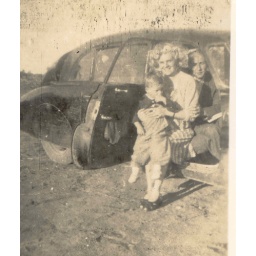
Mom and Dad in the black car